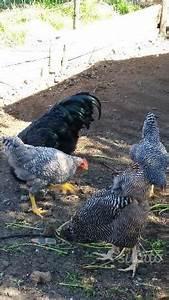
chicken